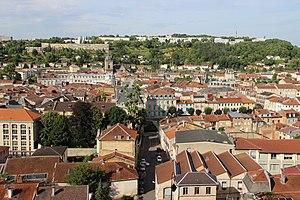
Panorama de Bar-le-Duc
Bar-le-Duc est une commune française située dans le département de la Meuse, en région Grand Est. Elle se trouve dans la région historique et culturelle de Lorraine.